Gereja Paulus Jakarta

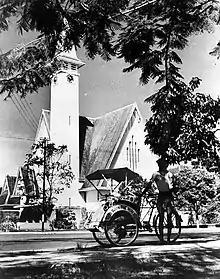
Menteng Church in the early 1950s.

The first laying of the foundation was done on 3 January 1936. The construction was complete within months and the following inauguration was held on Juni 6, 1936. The new church was named Nassaukerk.